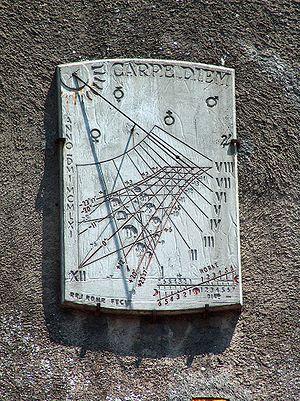
Cadran solaire à Carcassonne (Aude, France). Conçu en 1961 par René R. J. Rohr (1905-2000). La table de conversion en bas à droite permet de l'utiliser comme cadran lunaire. Latina: CARPE DIEM
René Rodolphe Joseph Rohr était un spécialiste français en gnomonique. Il fut l’auteur de traités et d’articles de référence sur les cadrans solaires, leur conception et leur historique. Gnomoniste, il a également conçu ou restauré de nombreux cadrans solaires. Il est plus connu comme René R. J. Rohr, René Rohr, ou R. R. J. Rohr.